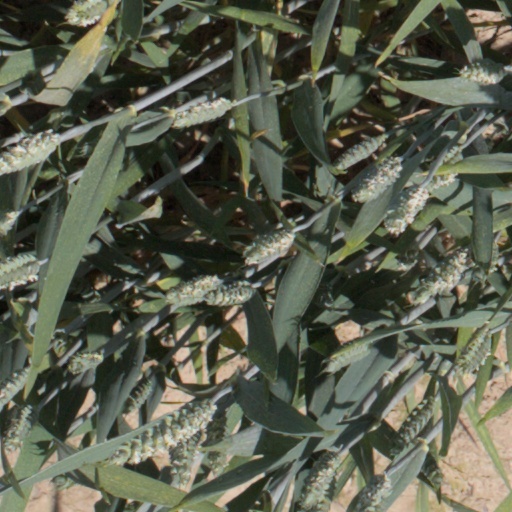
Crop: wheat